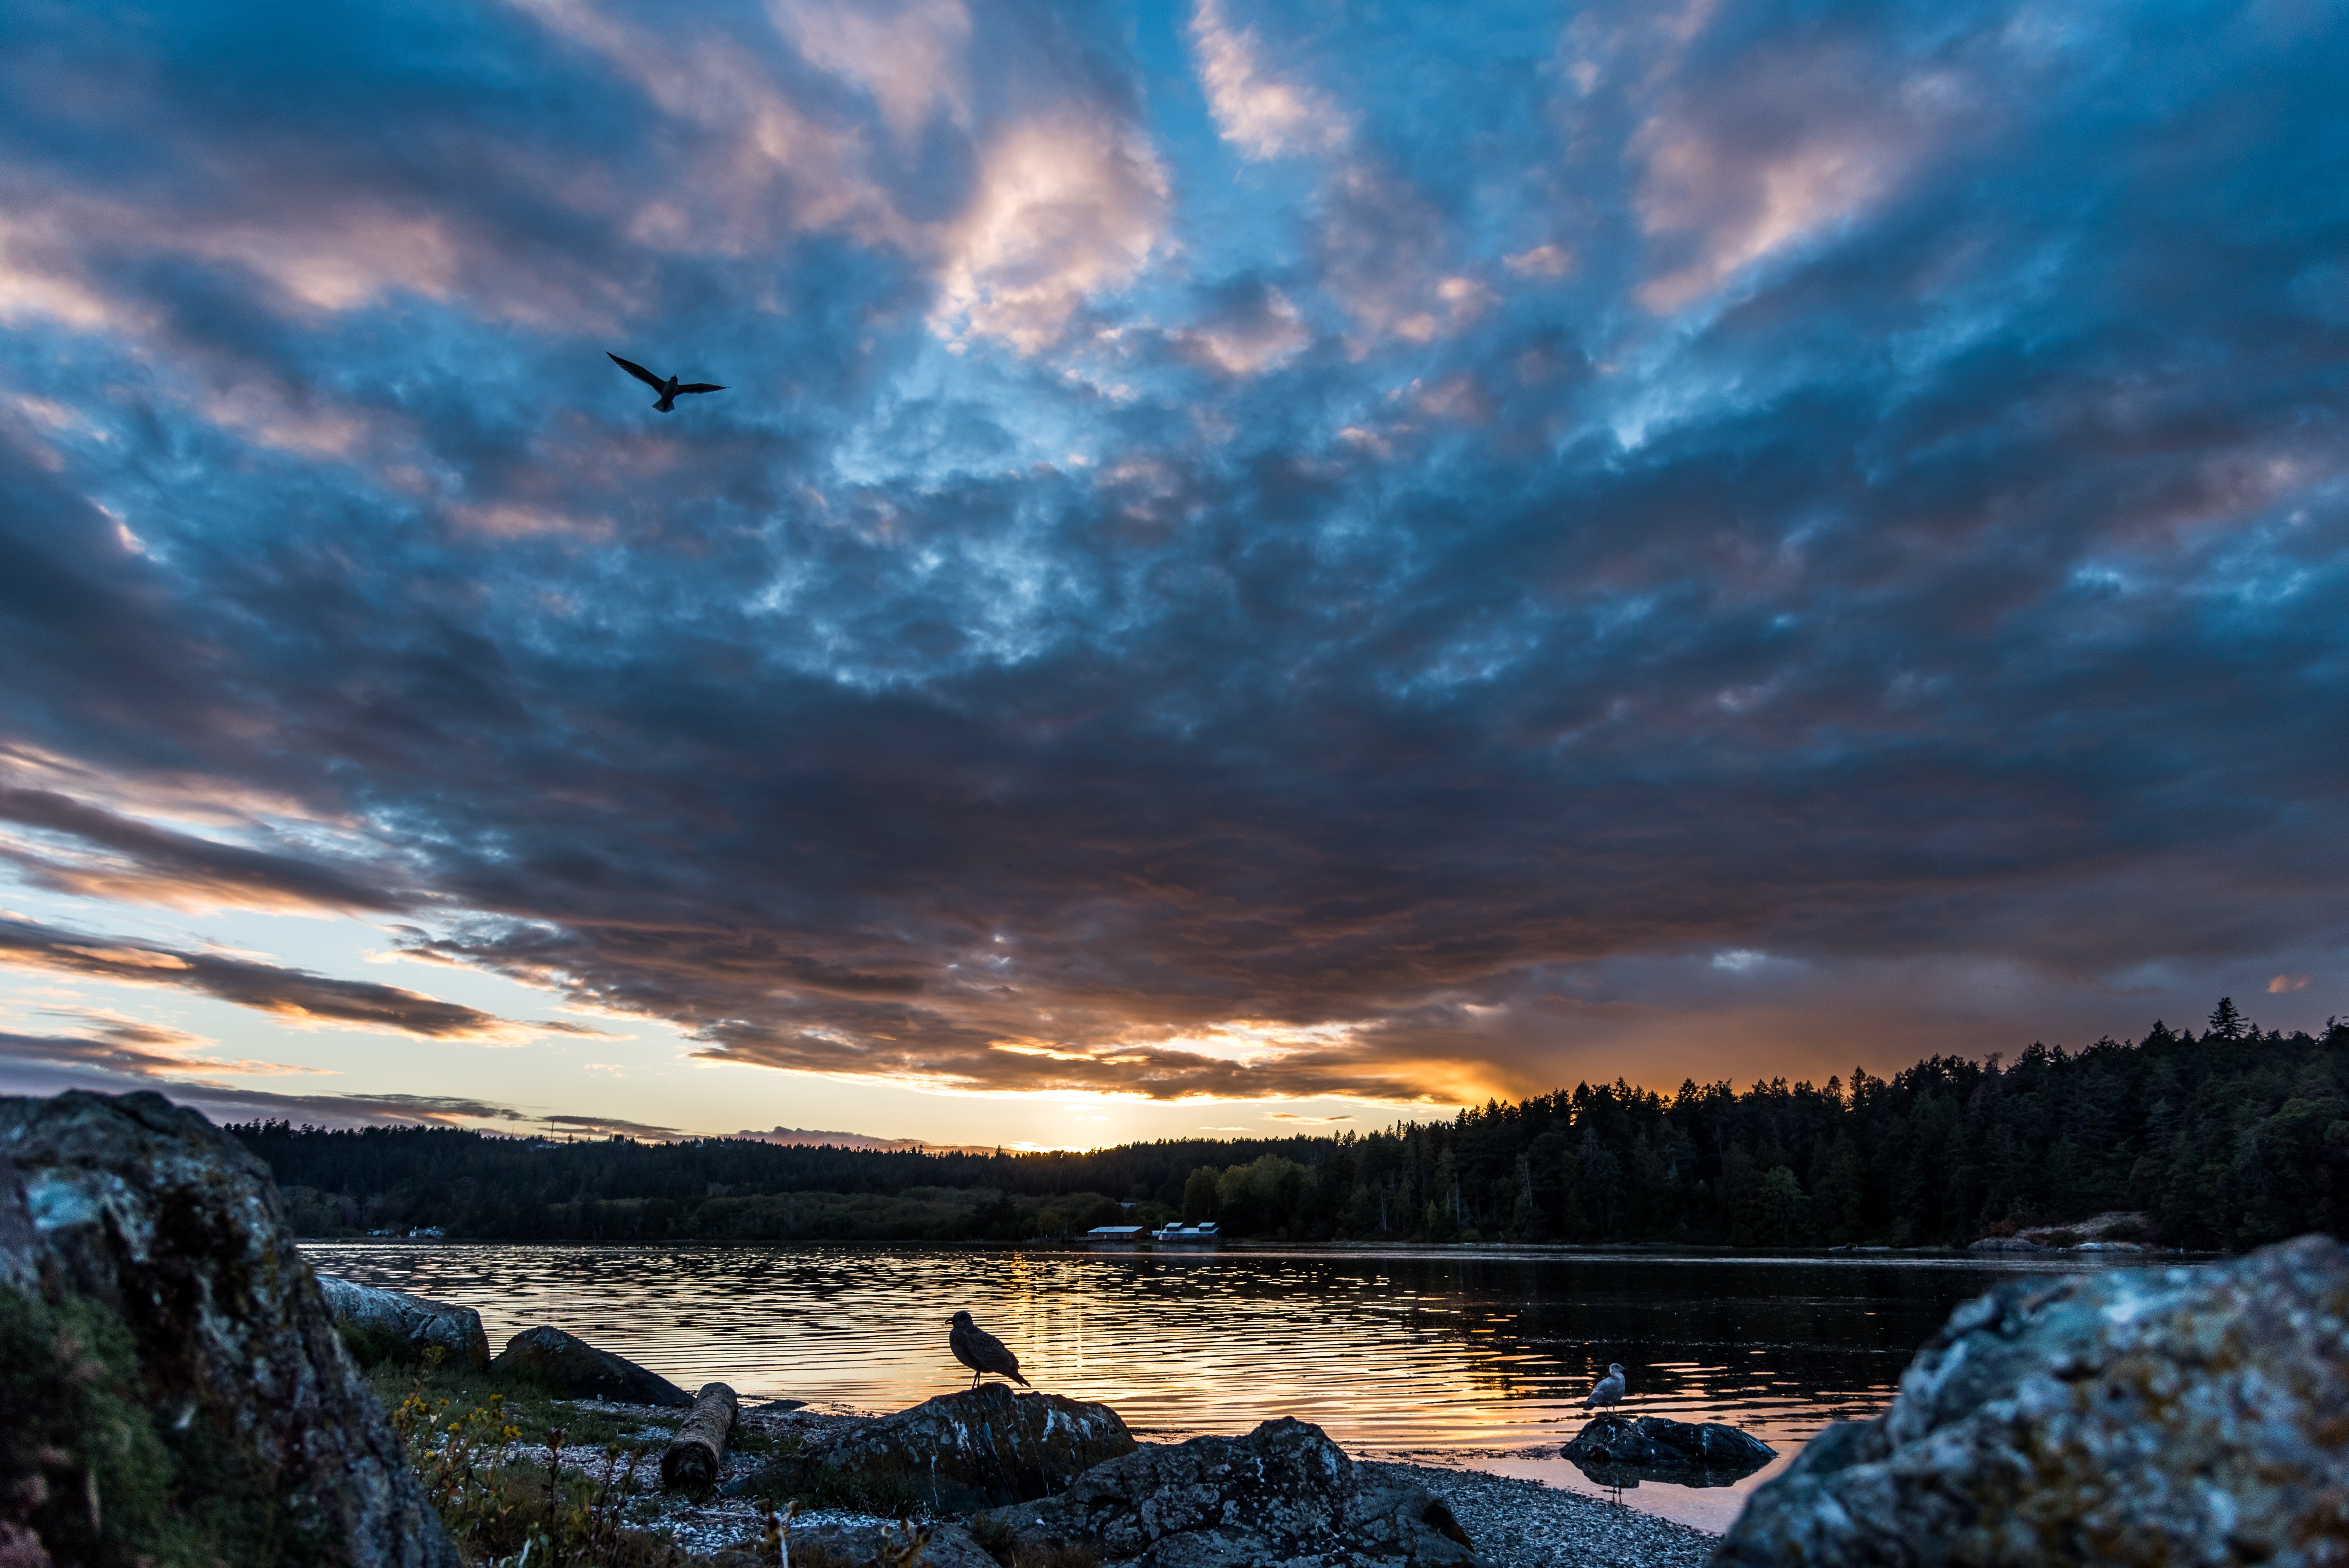
sky, nature, water, reflection, cloud, horizon, sunset, river, dawn, shore, dusk, evening, atmosphere, morning, sunrise, tree, lake, sea, reservoir, loch, landscape, calm, afterglow, sunlight, meteorological phenomenon, computer wallpaper, ocean